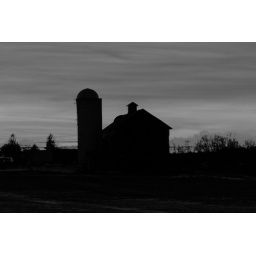
the sihouette of a barn in clouds